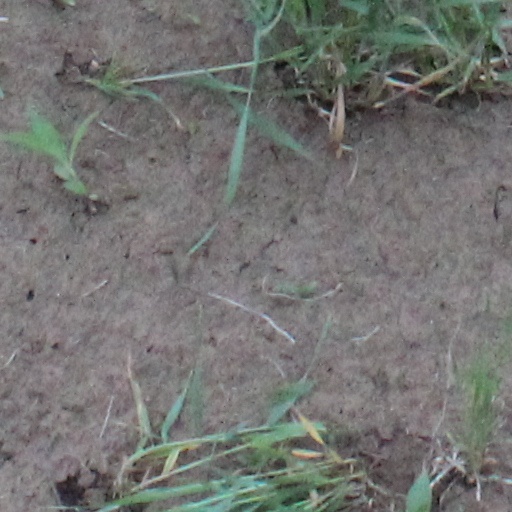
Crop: wheat